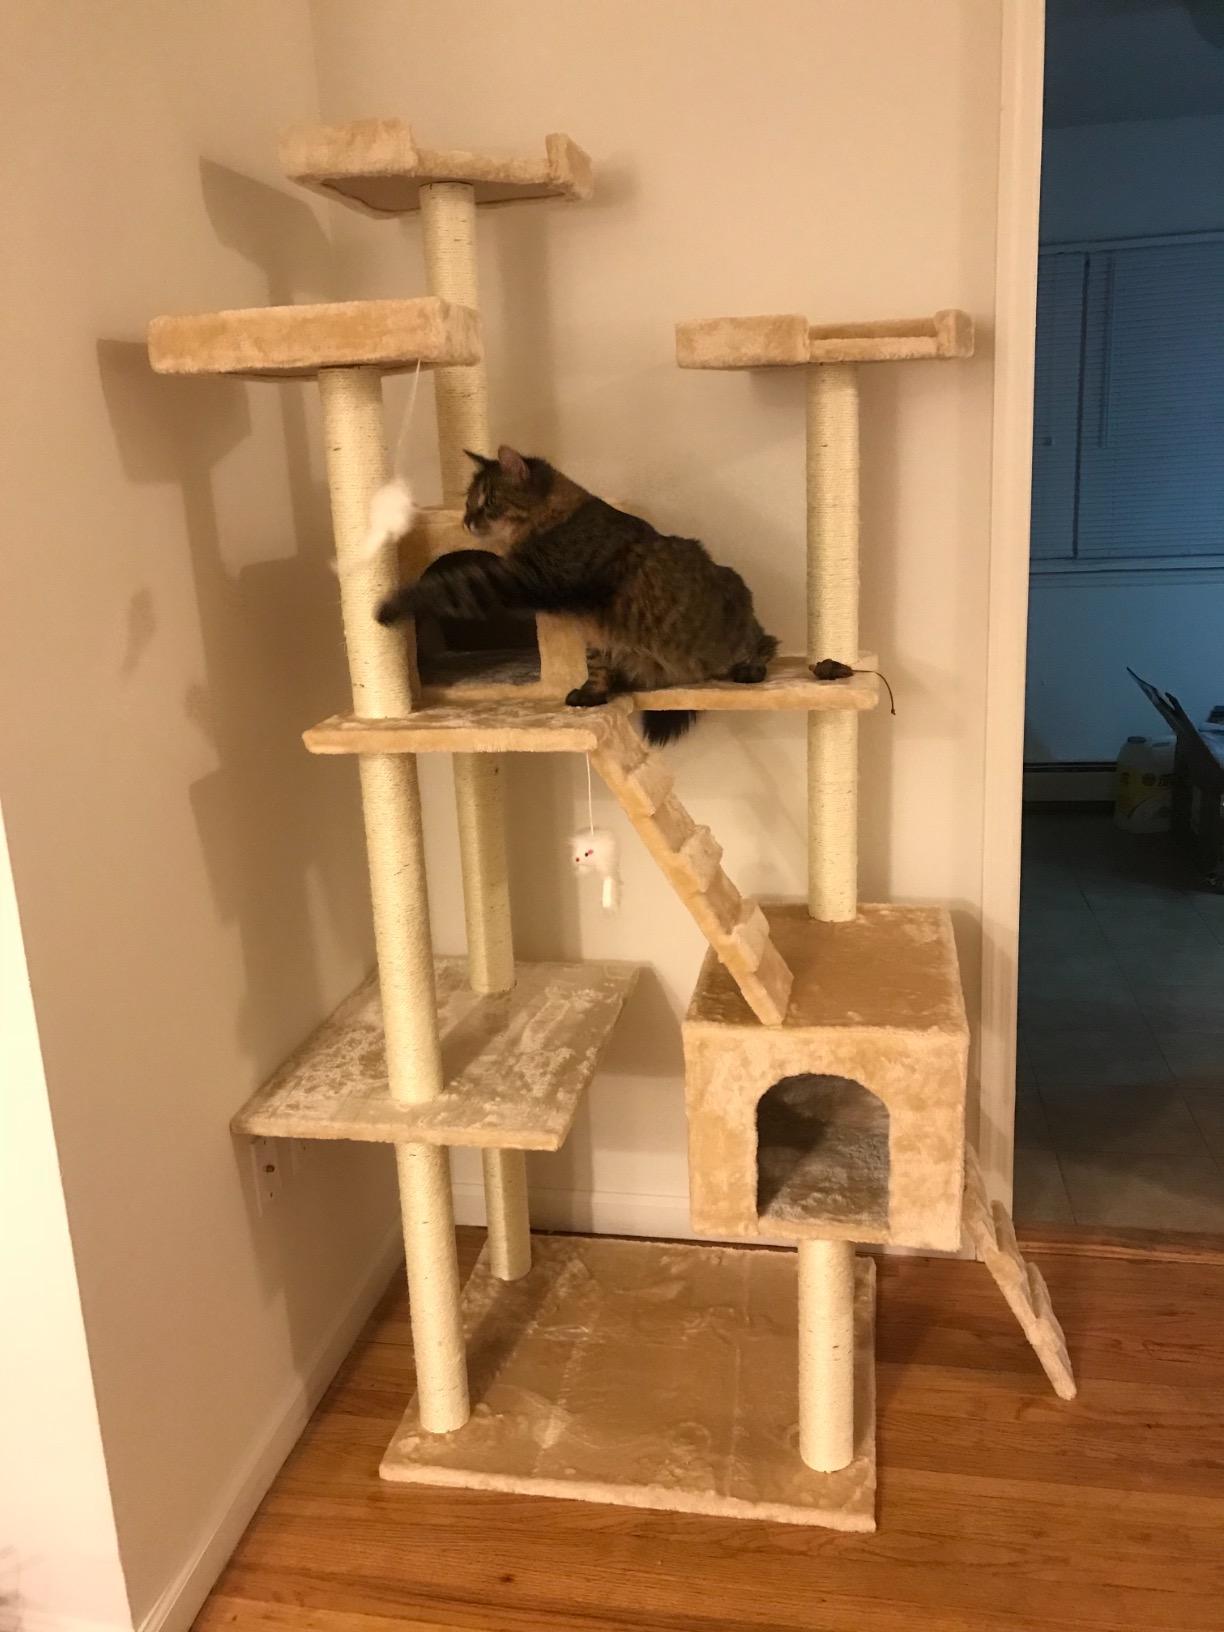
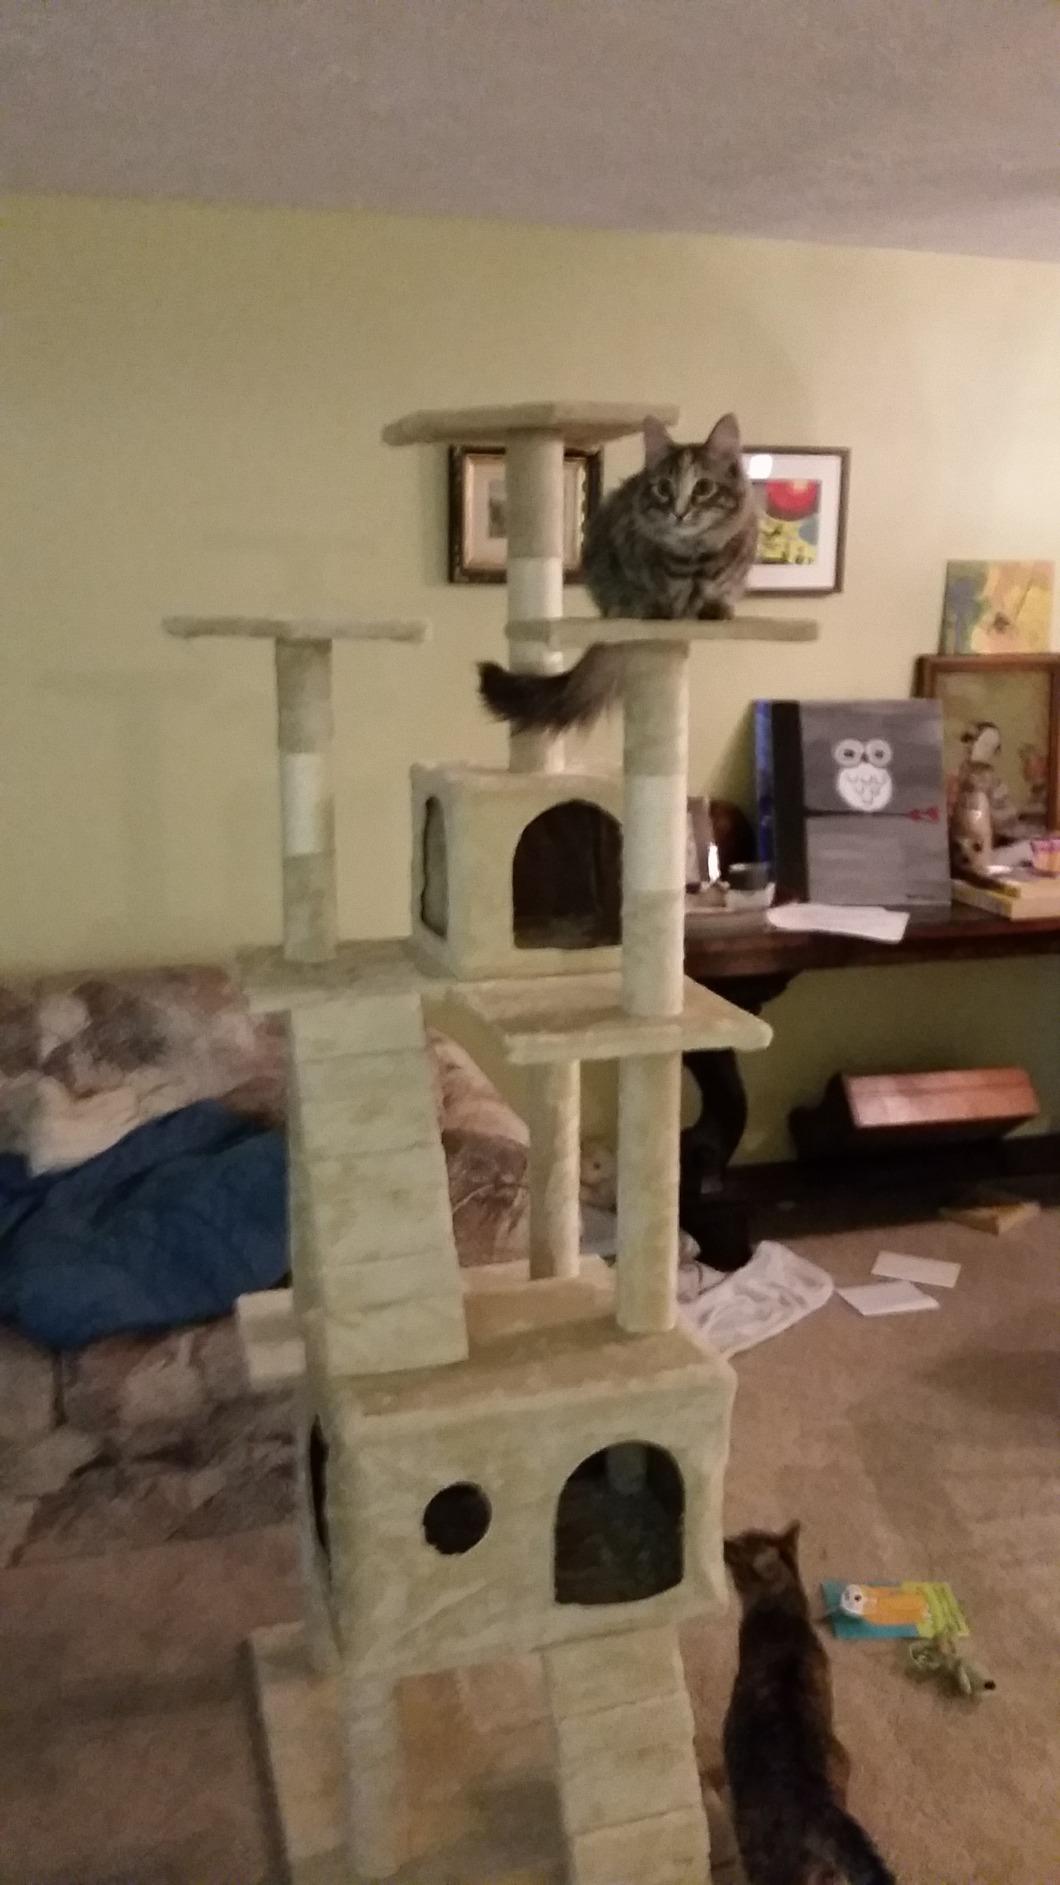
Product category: items_cat tree
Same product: yes